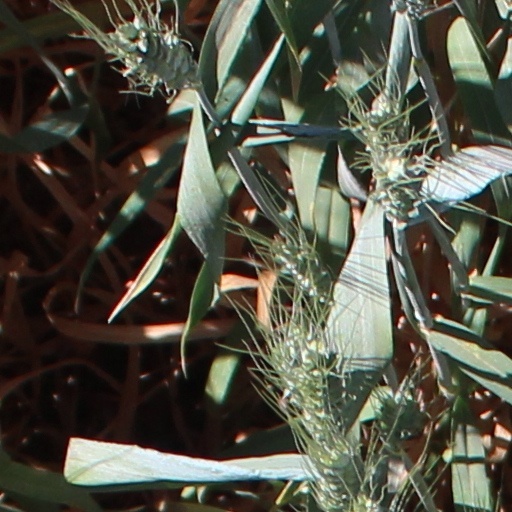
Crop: wheat